Jannik Sinner

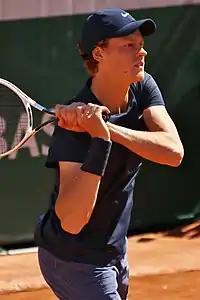
Sinner at the 2021 French Open

Sinner carried over his success from late 2020 into the start of the 2021 season. He won his second career ATP title at the Great Ocean Road Open, and notably defeated No. 20 Karen Khachanov in the semifinals after saving a match point. He became the youngest to win back-to-back ATP titles since Rafael Nadal in 2005. His ten-match winning streak came to an end in the first round of the 2021 Australian Open, where he lost a tight five-set match to world No. 12 Denis Shapovalov.